James Abbott (Indian Army officer)

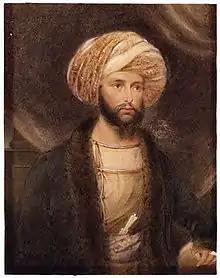
James Abbott in Afghan dress

General Sir James Abbott, (12 March 18076 October 1896) was an English military officer in the Bengal Army and an administrator in British India. The city of Abbottabad, in present day Pakistan, was founded by and named after him.